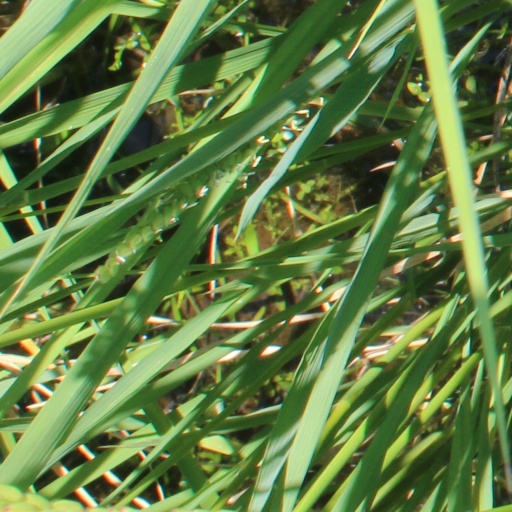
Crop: rice